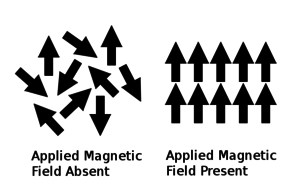
La température de Curie d'un matériau ferromagnétique ou ferrimagnétique est la température TC à laquelle le matériau perd son aimantation permanente. Le matériau devient alors paramagnétique. Ce phénomène a été découvert par le physicien français Pierre Curie en 1895.